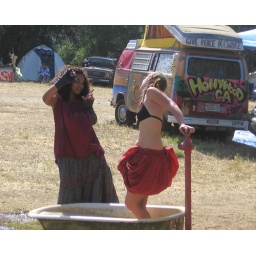
i'm sure you can imagine what the water in that tub looked like by the end of the day.